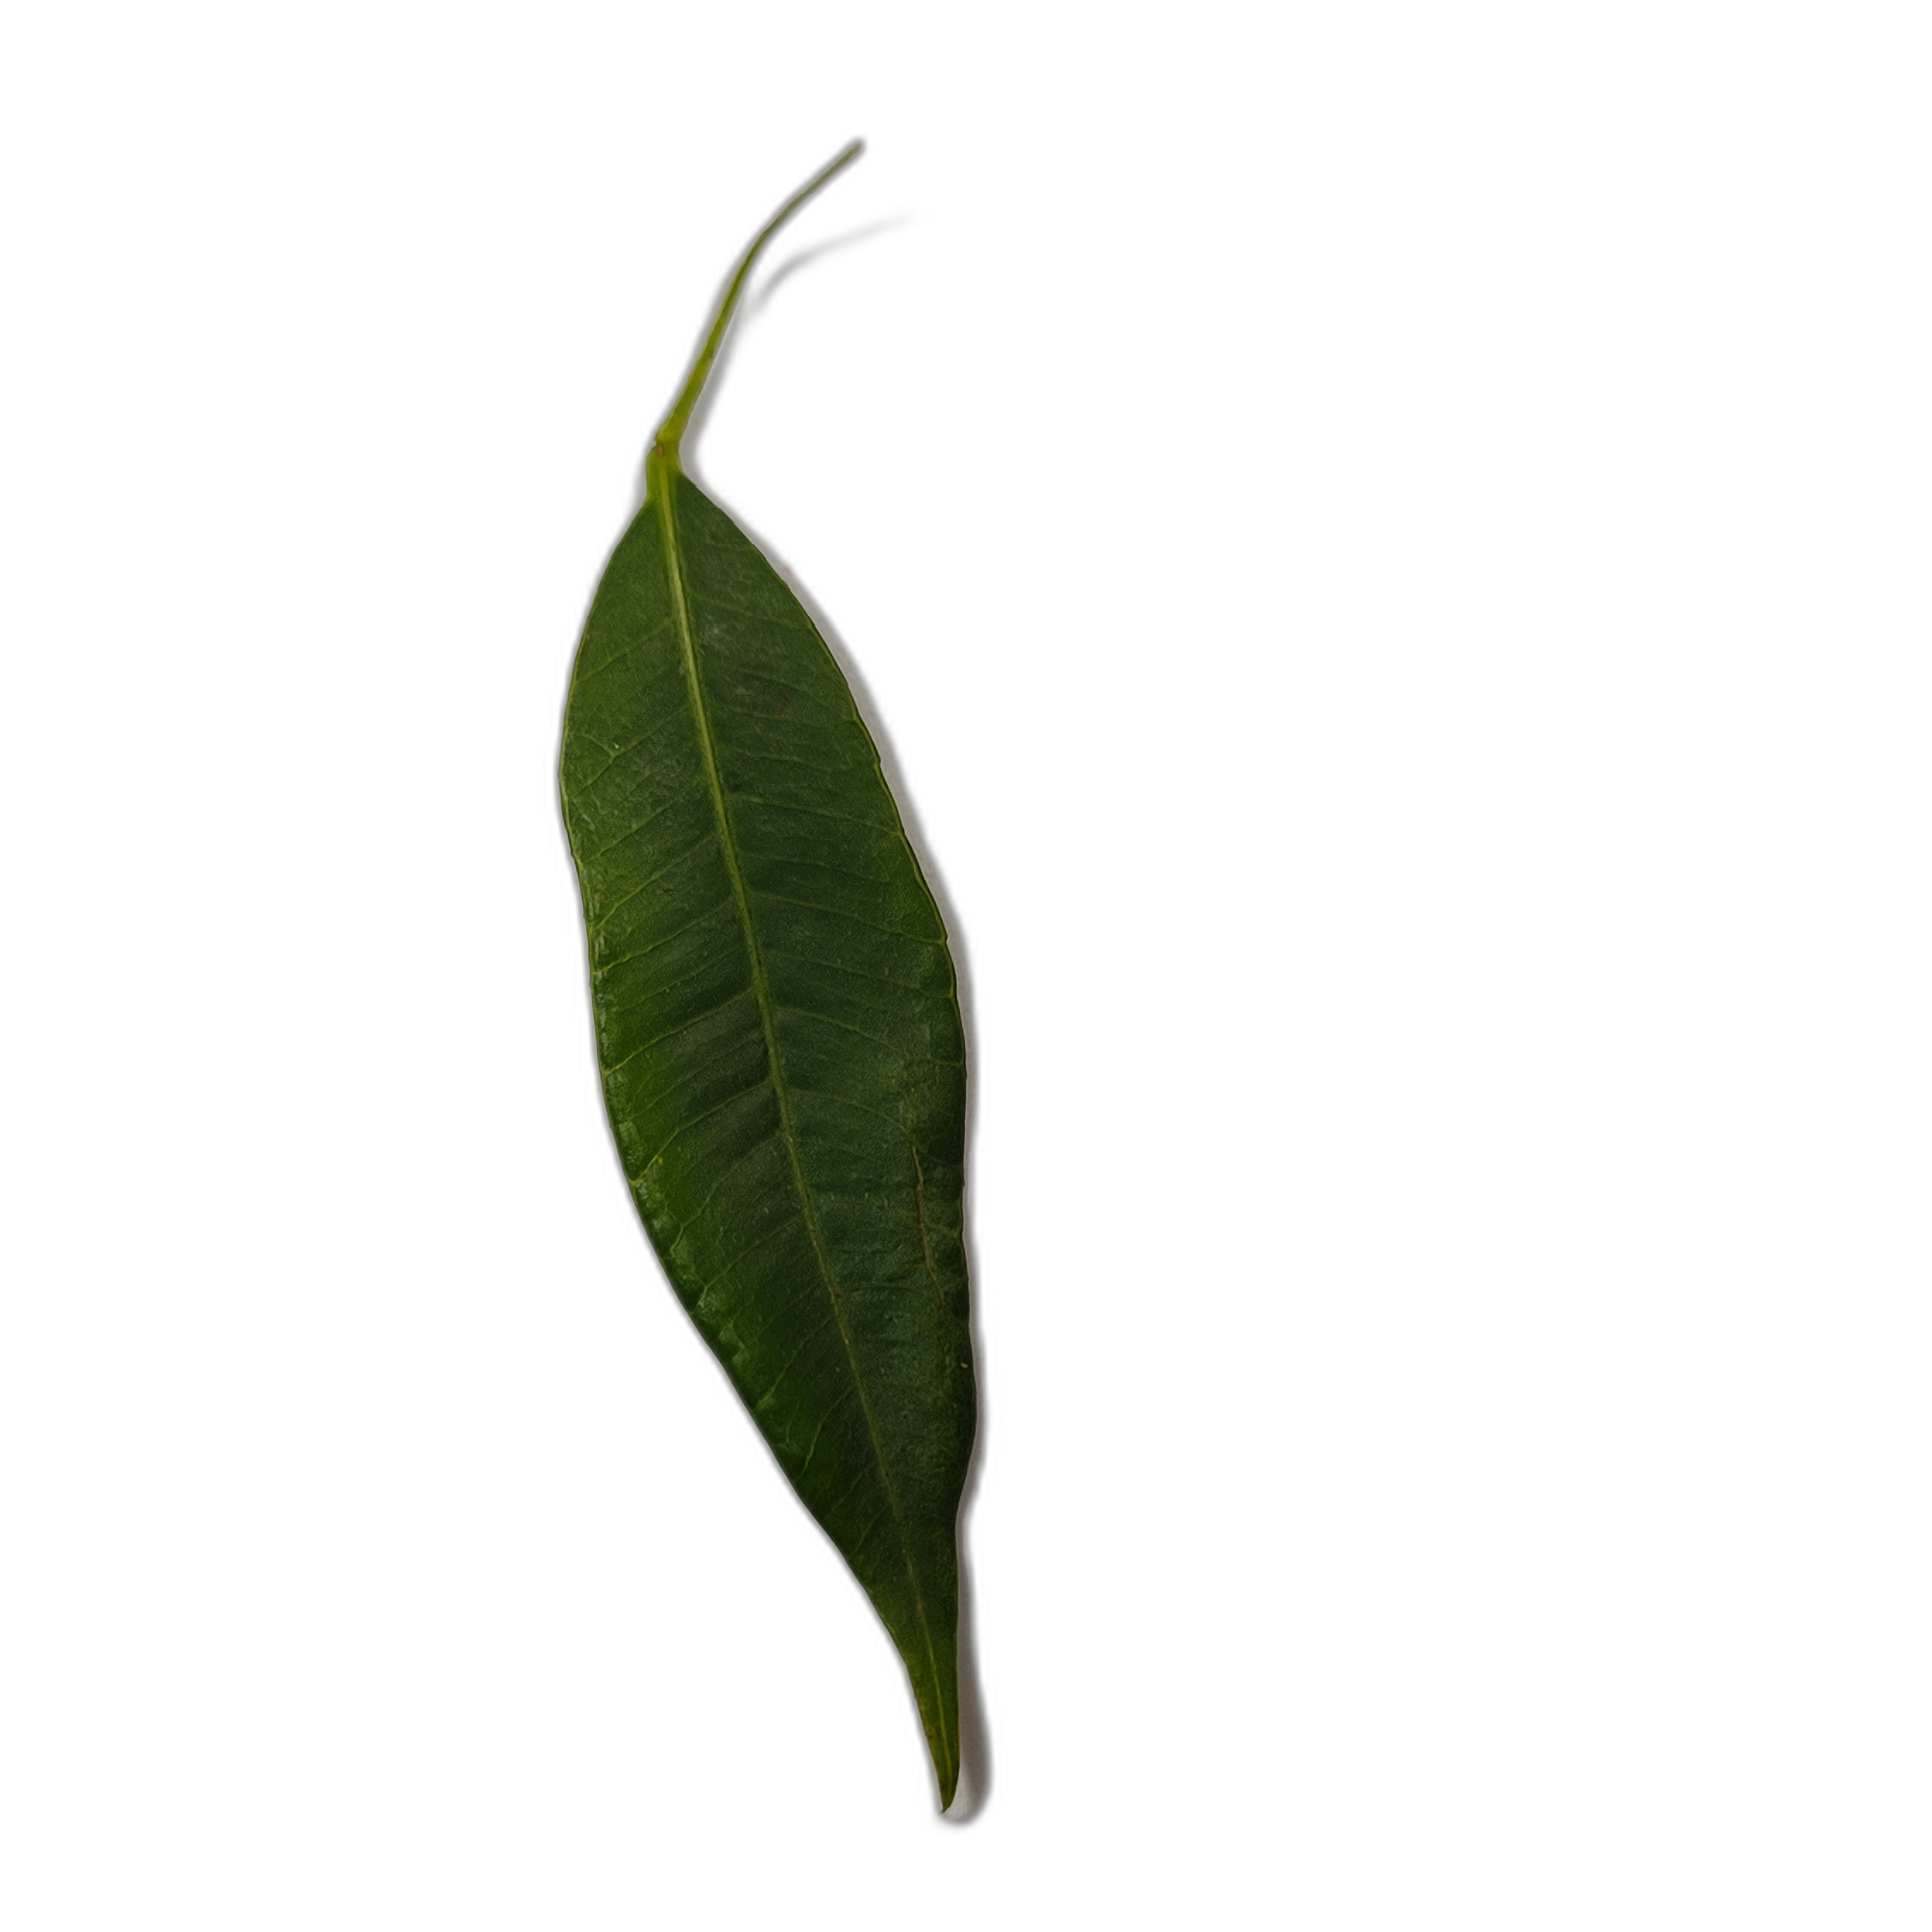
Label: healthy